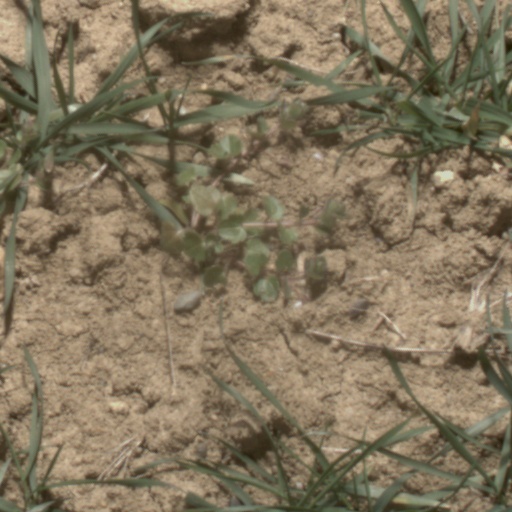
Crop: wheat